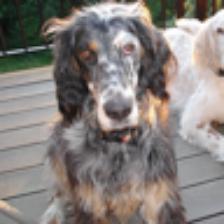
Label: NonHuman